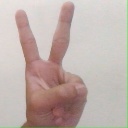
अक्षर: क